Gresham's School

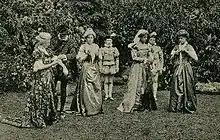
Love's Labour's Lost enacted at Gresham's, c. 1914

Most Gresham's students are boarders and live in one of the school's seven boarding houses. Four of these are for boys: Howson's (1903), Woodlands (1905), Farfield (1911), and Tallis (1961). Three houses are for girls: Oakeley (1971), Edinburgh (1987), and Queens' (1992), known as Britten until 2016.